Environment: real
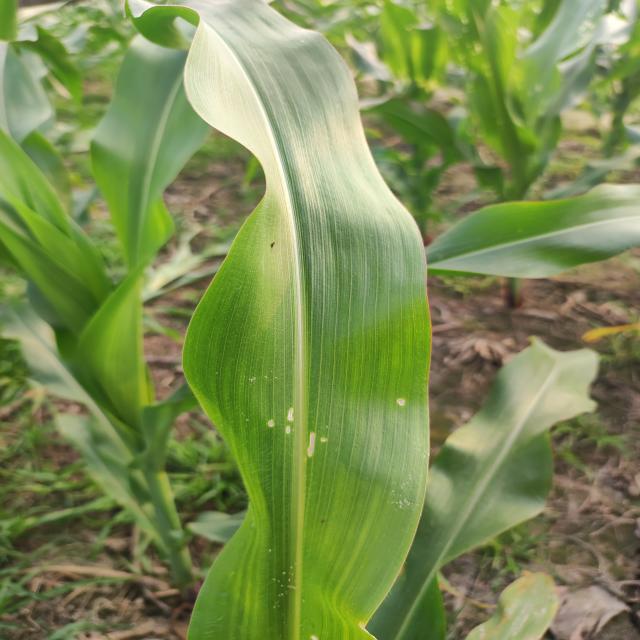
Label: fall_armyworm